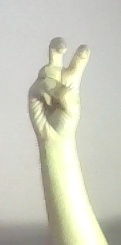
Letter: toot